Kamchatka–Aleutian triple junction

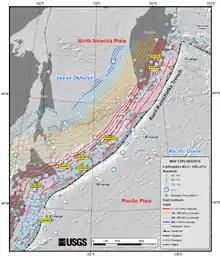
The Kamchatka–Aleutian junction is located at the northern end of the Kuril–Kamchatka Trench.

The Kamchatka–Aleutian triple junction is a triple junction of tectonic plates, of the fault–fault–trench type, where the Pacific plate, the Okhotsk plate, and the North American plate meet. It is located east of the Kamchatka Mys peninsula and west of Bering Island. Meiji Seamount is located to the southeast of the junction.